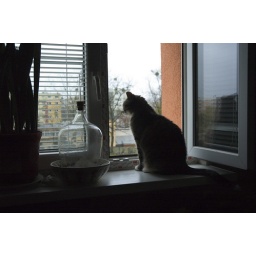
neighbor's nice cat in window